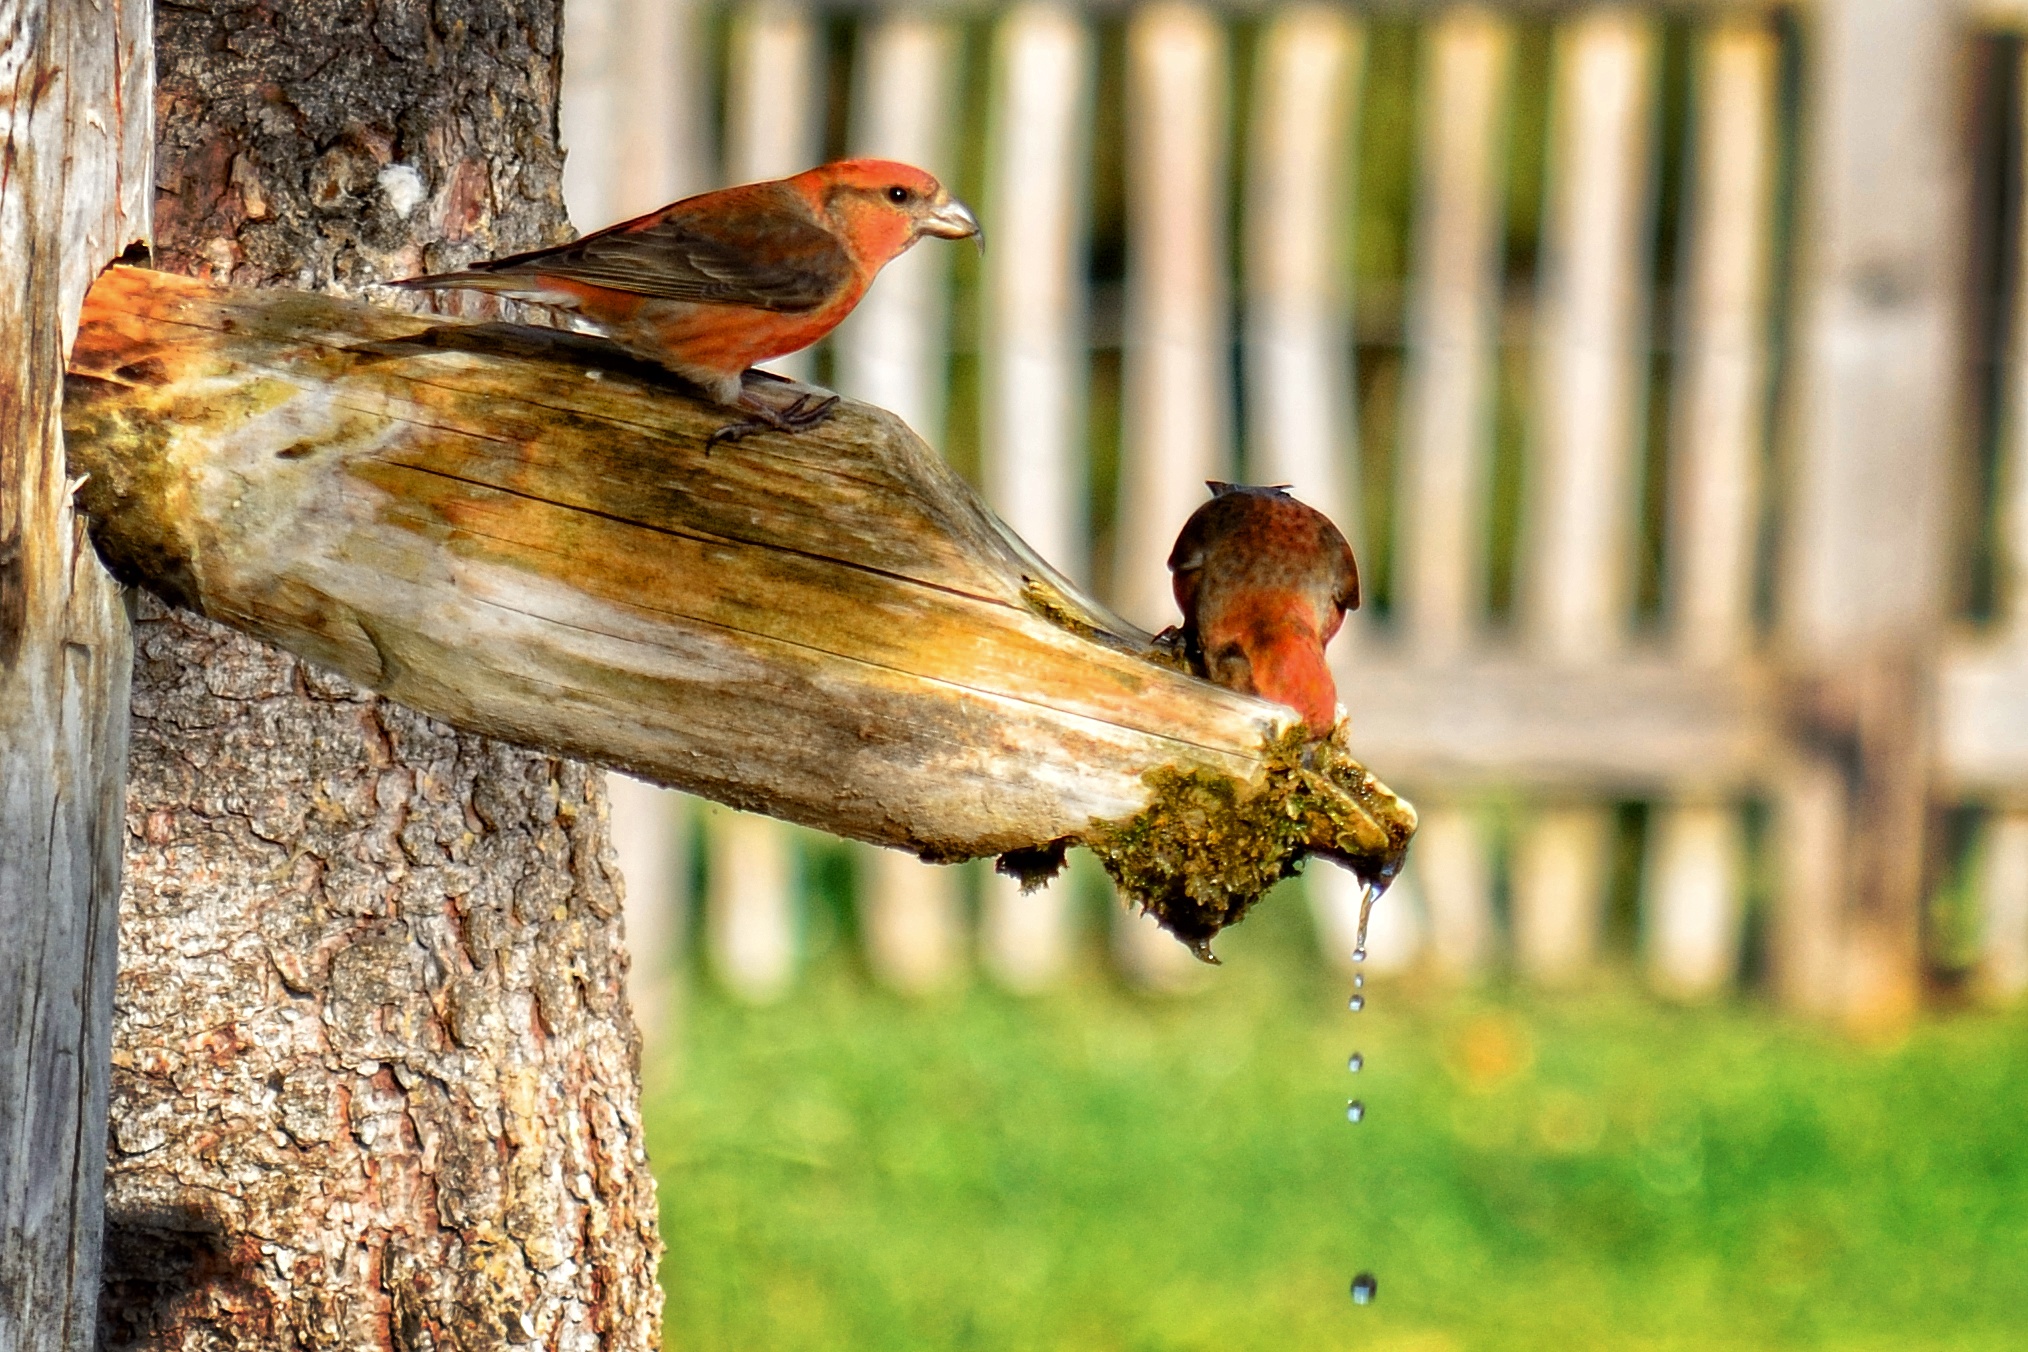
tree, water, nature, branch, bird, wildlife, food, color, autumn, clean, drink, colorful, feather, fauna, plumage, vertebrate, finch, wild bird, old world flycatcher, crossbills, loxia, perching bird